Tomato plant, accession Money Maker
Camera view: bottom (45 deg); turntable rotation: 240 degrees
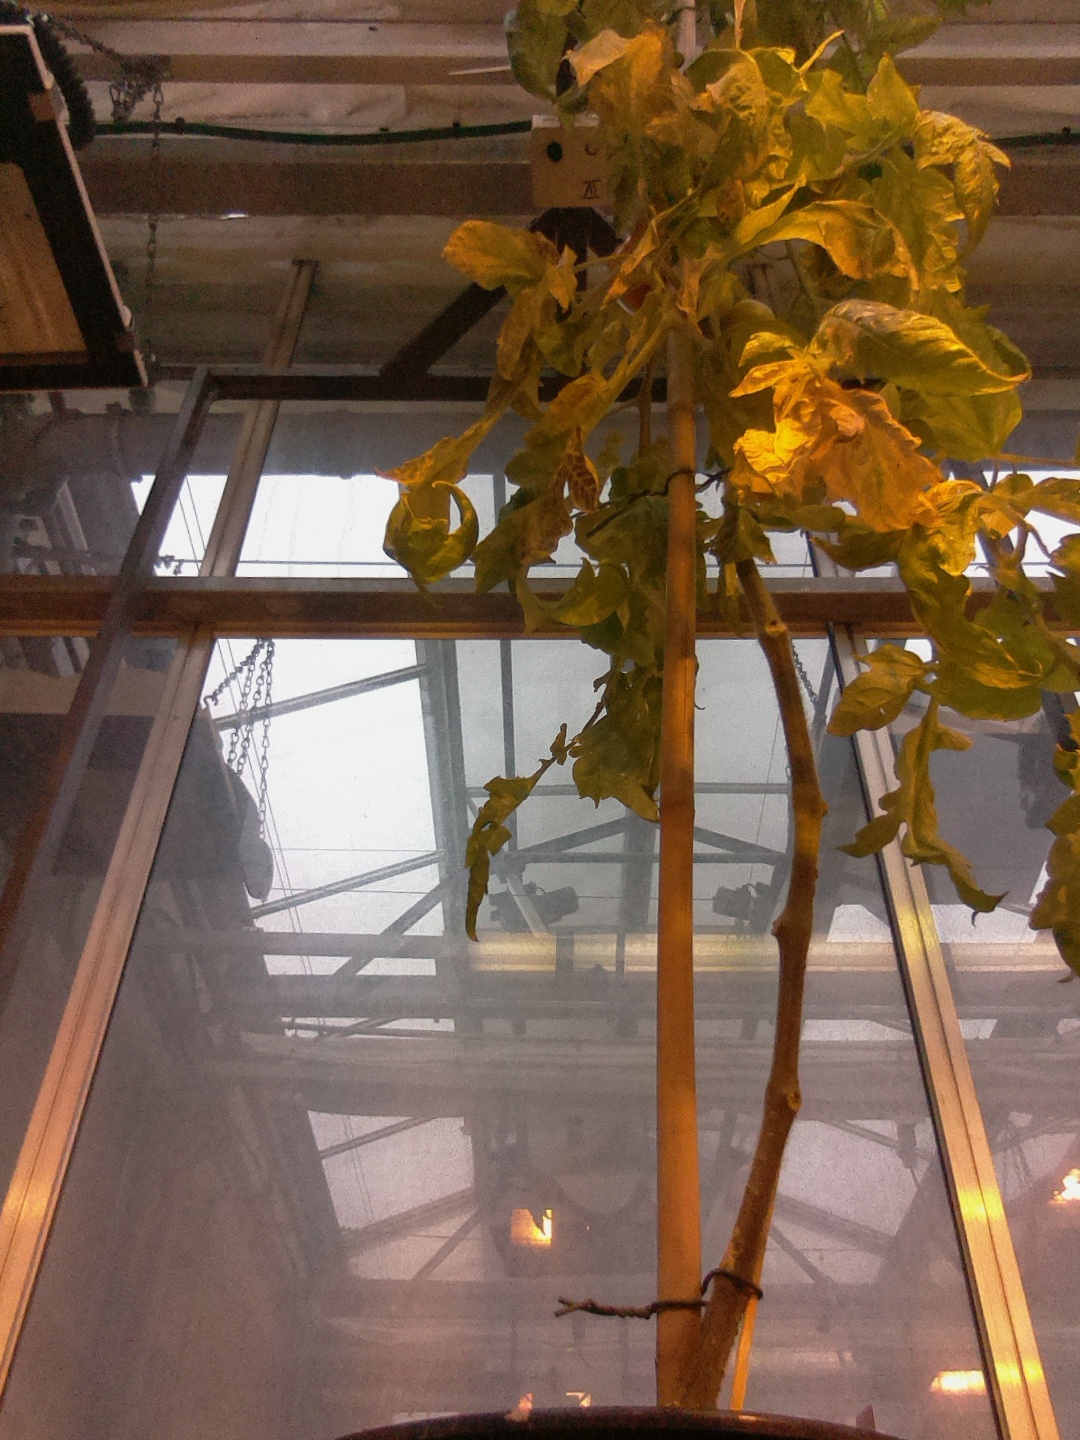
BBCH growth stage 79: 90% -100% of final fruit size